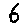
Label: 6